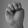
ASL letter: M